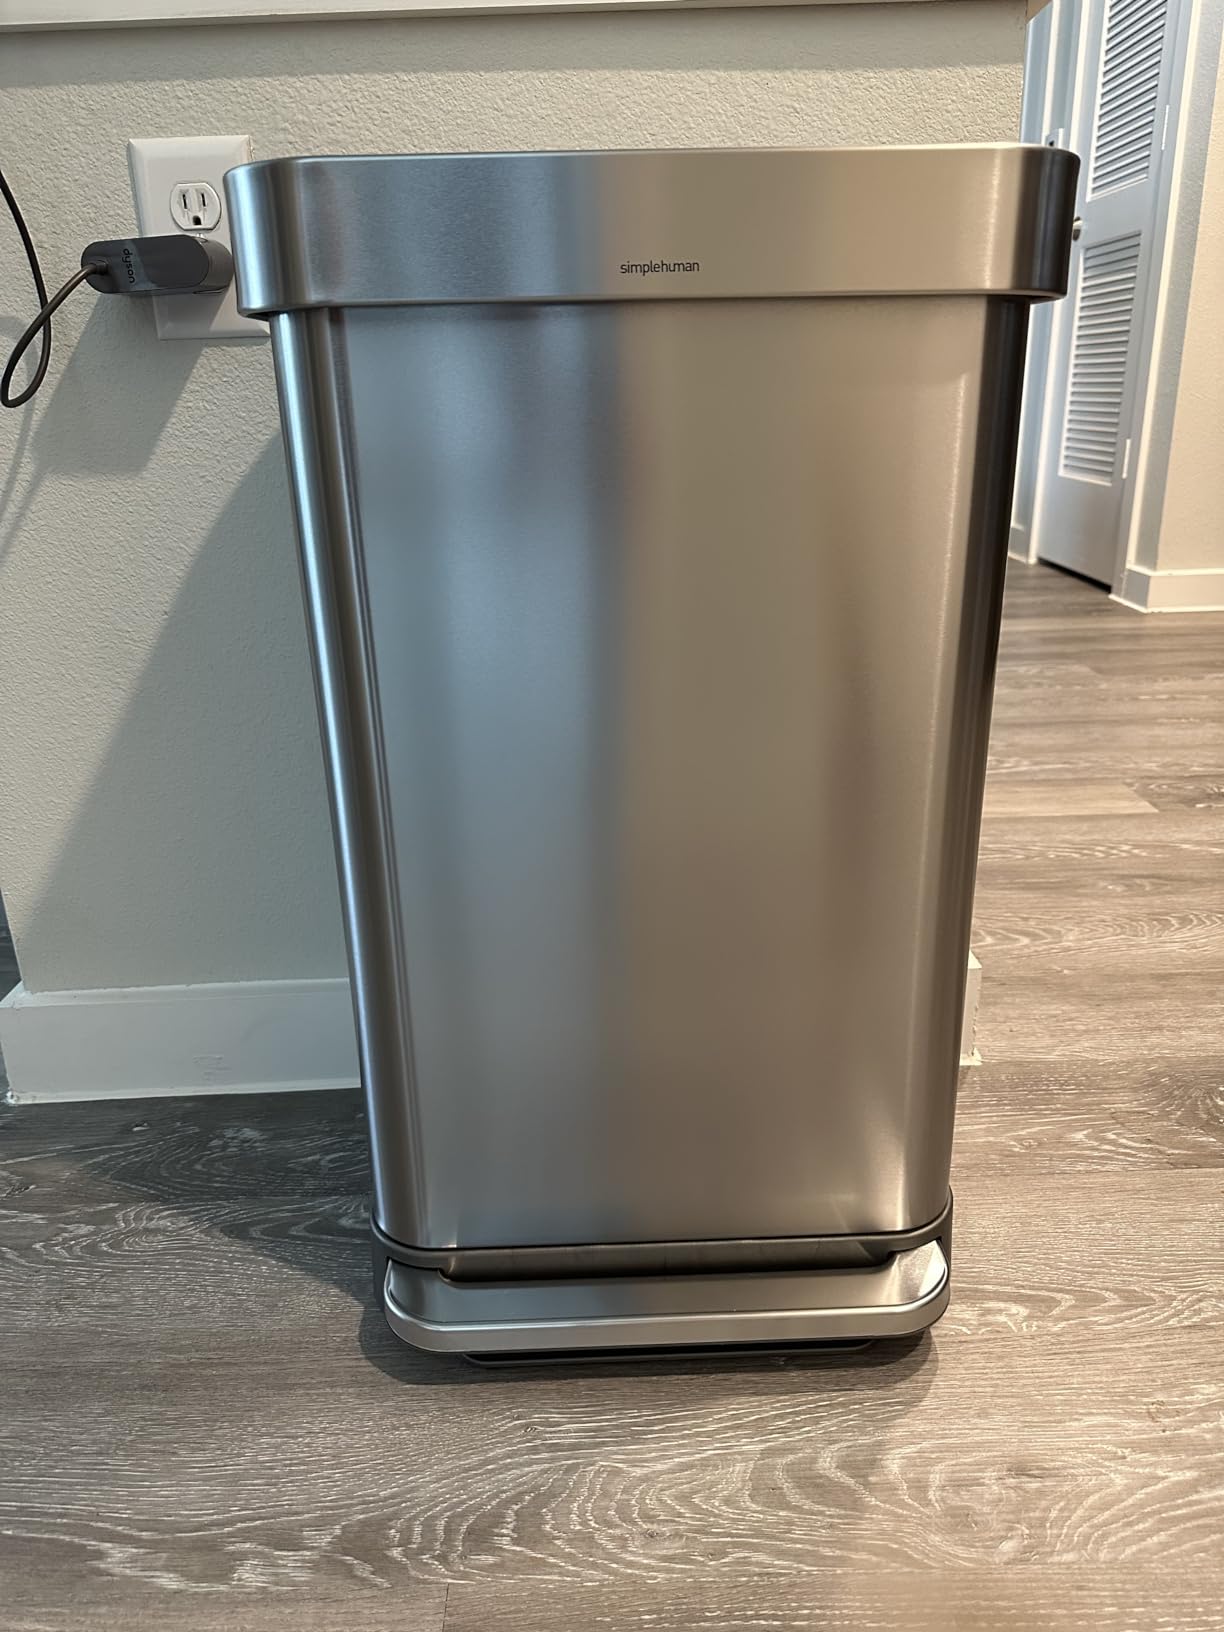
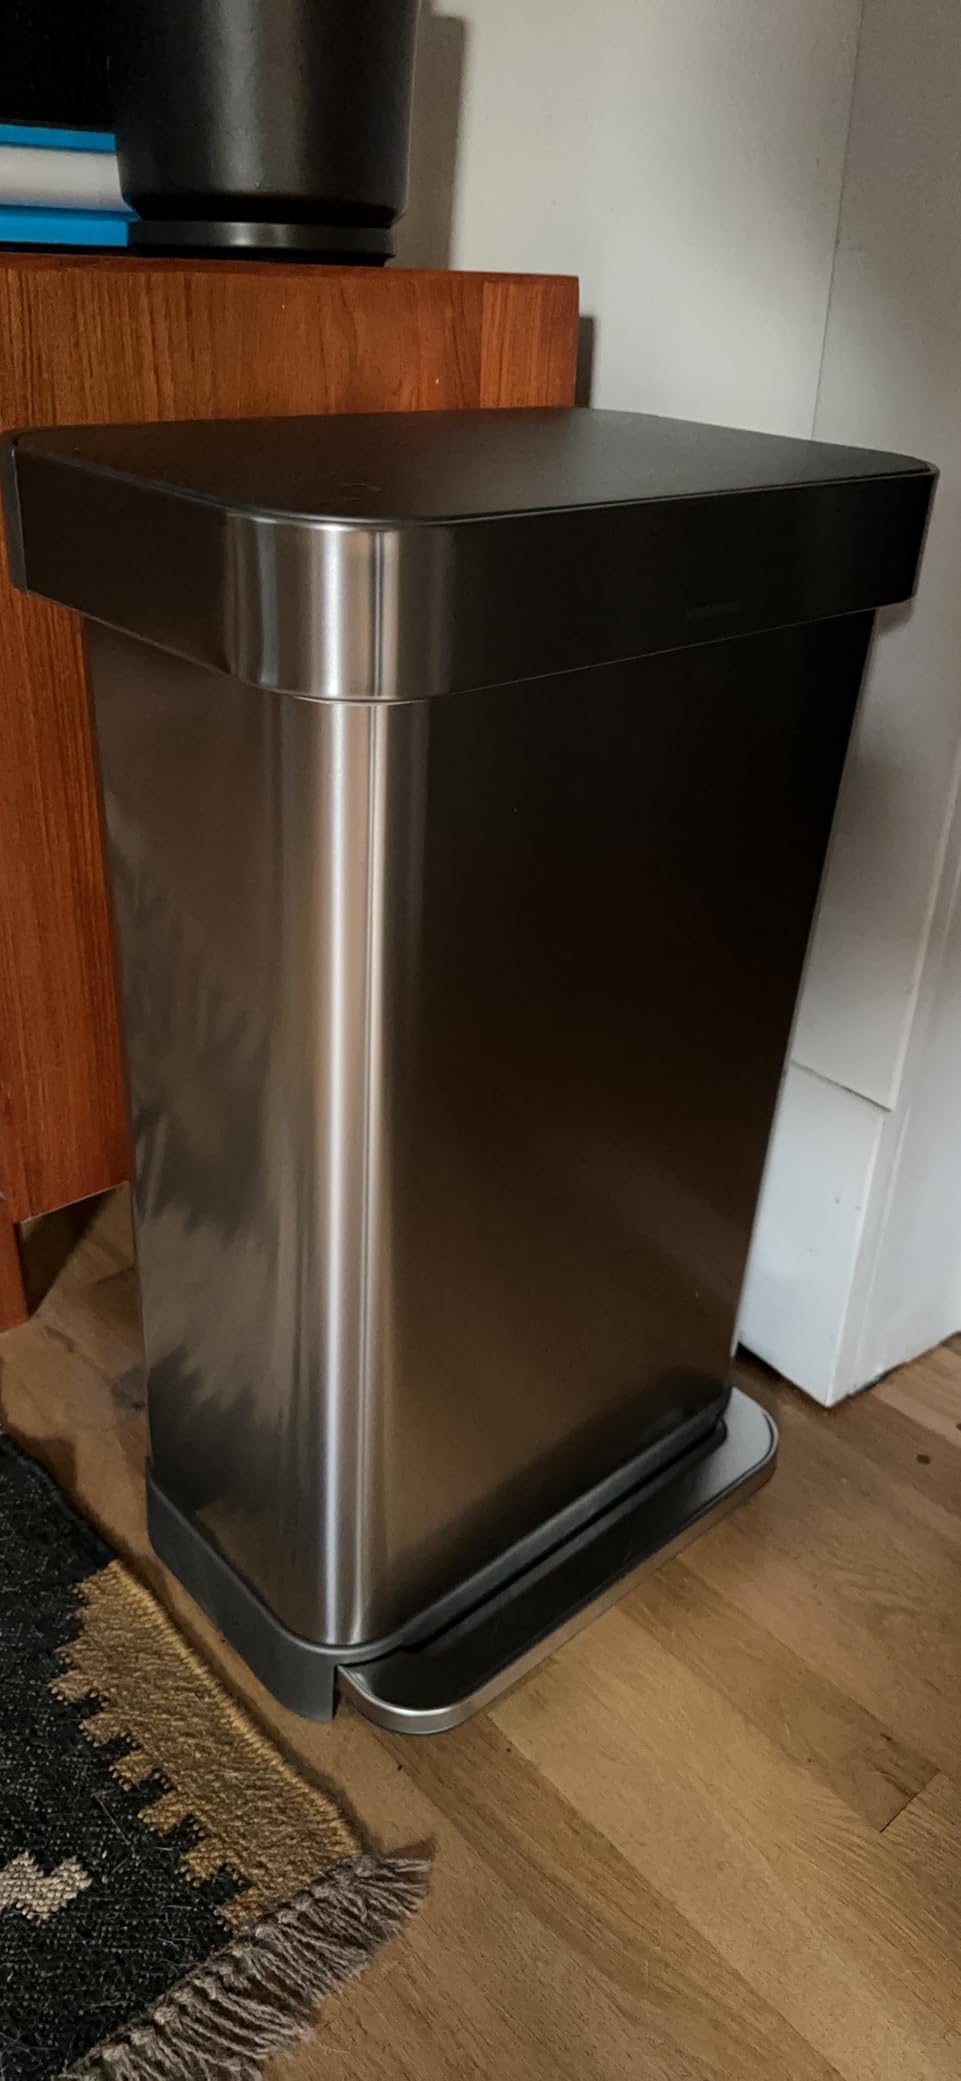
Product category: misc
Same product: yes